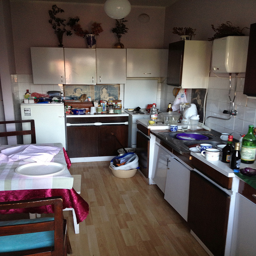
a kitchen with a bunch of appliances inside of it
A kitchen with stove, refrigerator, and table in it.
A small kitchen with white cabinets and wood flooring.
a kitchen having hardwood floors cabinets sink table and dishwasher
A messy kitchen with dining table and supplies.